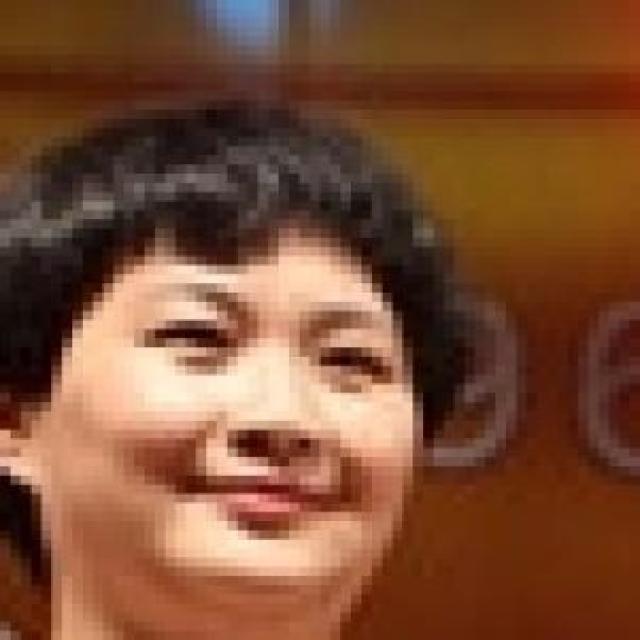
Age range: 21-44